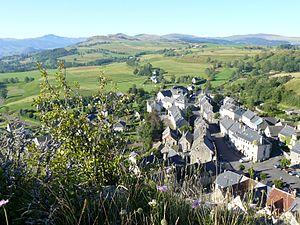
Apchon est une commune française située dans le département du Cantal, en région administrative Auvergne-Rhône-Alpes.
Le château d'Apchon est l'ancien château médiéval d'une des plus puissantes et des plus considérées parmi les familles nobles de Haute-Auvergne. Il est situé sur un puech dominant le village d'Apchon dans le Cantal.